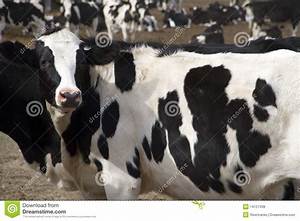
Label: mucca